Captaincy General of Guatemala

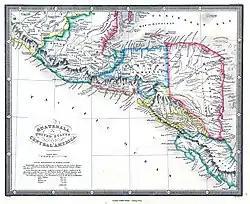
Map of the Provinces formed from the Captaincy General of Guatemala, including the Kingdom of Mosquitia, up to 1821.

In 1609 the area became a captaincy general, when the governor and "Audiencia" president was also granted the title of captain general to deal with foreign threats to the area from the Caribbean, granting the area autonomy in administrative and military matters. Around the same time Habsburg Spain created other captaincies general in Puerto Rico (1580), Cuba (1607) and Yucatán (1617).